Richard and Mary Parker

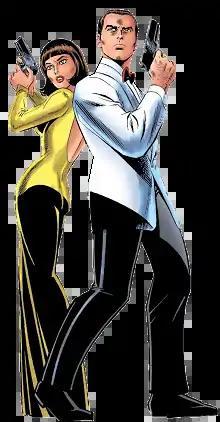
Richard and Mary Parker as seen in the interior artwork from "Spider-Man: Back in Black" TPB (February 2008), art by John Romita, Sr.

Richard and Mary Parker are characters appearing in American comic books published by Marvel Comics. They are the parents of Peter Parker, the superhero known as Spider-Man, and Teresa Parker, a S.H.I.E.L.D. agent.